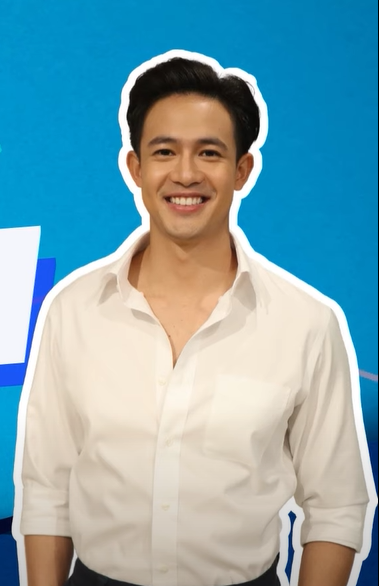
ชนาธิป โพธิ์ทองคำ

| name = ชนาธิป โพธิ์ทองคำ
| image = ชนาธิป โพธิ์ทองคำ.png
| nickname = แชมป์
| occupation = นักแสดง
| yearsactive = พ.ศ. 2558−ปัจจุบัน
| ส่วนสูง =
| ค่าย = ช่อง 3 เอชดี|สถานีวิทยุโทรทัศน์ไทยทีวีสีช่อง 3 (2558−ปัจจุบัน)
| notable role = ไตรทศ − ระเริงไฟ (2560) ประสงค์ (อาตง) − กรงกรรม (2562) นาคคำ – พี่นาค 3 (2565)
| birthplace = จังหวัดระนอง ประเทศไทย
ชนาธิป โพธิ์ทองคำ (เกิด 16 สิงหาคม พ.ศ. 2535) ชื่อเล่น แชมป์ เป็นนักแสดงชาวไทย สังกัดช่อง 3 เอชดี|สถานีวิทยุโทรทัศน์ไทยทีวีสีช่อง 3 เป็นที่รู้จักกับบทบาท "ไตรทศ" จากละครเรื่อง "ระเริงไฟ" ส่องประวัติ “แชมป์ ชนาธิป” หรือ “ไตรทศ” ในละคร “ระเริงไฟ” | daradaily และบทบาท "อาตง" จากละครเรื่อง "กรงกรรม"
==ประวัติ==
ชนาธิป โพธิ์ทองคำ จบการศึกษาในระดับปริญญาตรีจาก คณะวิศวกรรมศาสตร์ มหาวิทยาลัยเทคโนโลยีพระจอมเกล้าพระนครเหนือ ภาควิชาวิศวกรรมเคมี
ชนาธิป เริ่มเข้าวงการบันเทิงด้วยการเข้าร่วมประกวดโครงการ “Yaris The PRESENTER 2014 ค้นหาคนที่ใช่ในสไตล์ที่เป็นคุณ” ฝ่าด่านผู้ประกวดกว่า 6,000 คน จนสามารถคว้าตำแหน่งผู้ชนะเลิศ ได้รับเลือกให้เป็นพรีเซ็นเตอร์ในภาพยนตร์โฆษณา โตโยต้า ยาริส
ช่วงเดือนเมษายน 2558 แชมป์ มีโอกาสได้รับเลือกให้เล่นเป็นพระเอกมิวสิควิดีโอเพลง "ที่รัก" ของ แอน ธิติมา ในโปรเจกต์พิเศษ The Ladies รู้ทันผู้ชาย รู้ใจผู้หญิง แสดงร่วมกับวรรณรท สนธิไชย และ อลิส ทอย
สำหรับผลงานละครเรื่องแรกในซีรีส์เลือดมังกร "แรด (เลือดมังกร)|แรด" โดยแชมป์ รับบทเป็น กริช พระรองของเรื่องคู่กับ ณัฏฐณิชา ดังวัธนาวณิชย์ ต่อมา
ผู้จัด กัญจน์ ภักดีวิจิตร ให้ชนาธิปรับบทพระเอกครั้งแรก โดยรับบท คัมภีร์ ประกบคู่นางเอก ลักษณ์นารา เปี้ยทา เป็น 1 ในคู่ 3 พระนาง ในละครเรื่อง "สงครามเพลง" ที่หนุ่มกัญจน์รับหน้าที่เป็นโปรดิวเซอร์เรื่องแรกเช่นกัน
== ผลงาน ==
=== ละครโทรทัศน์ ===
* ละครโทรทัศน์ทั้งหมดด้านล่างนี้ออกอากาศทางช่อง 3 เอชดี|สถานีวิทยุโทรทัศน์ไทยทีวีสีช่อง 3
* ละครโทรทัศน์ทั้งหมดด้านล่างนี้ออกอากาศทางช่อง 3 เอสดี
=== ภาพยนตร์ ===
=== มิวสิกวีดีโอ ===
* "ที่รัก" - ธิติมา ประทุมทิพย์
*"เรา" - ค็อกเทล (วงดนตรี)
* "เก็บซ่อน" - วรกาญจน์ โรจนวัชร
* "สัมผัส" - วรกาญจน์ โรจนวัชร
== รางวัล ==
* รางวัล เยาวชนและบุคคลดีเด่น 2561
* รางวัล ทูตพระพุทธศาสนาประจำวันอาสาฬหบูชา-เข้าพรรษา 2561
* รางวัล เณศไอยรา ประจำปี 2562 สาขา นักแสดงสมทบดีเด่น (ชาย) จากละคร "กรงกรรม"
* World SDGs Award 2019 /The Best World SDGs Award 2019 /รางวัลเพื่อการพัฒนาที่ยั่งยืนสากล/ รางวัลที่สุดแห่งการพัฒนาที่ยั่งยืนสากล สาขา นักแสดงนำชายยอดเยี่ยมด้านการสร้างสรรค์ผลงาน และทำคุณประโยชน์ต่อสังคมเพือการพัฒนาที่ยั่งยืน จากละคร "กรงกรรม" (2562)
* รางวัล KAZZAWARDS 2020 สาขา หนุ่ม Cool ดูดี​
== อ้างอิง ==
หมวดหมู่:บุคคลที่ยังมีชีวิตอยู่
หมวดหมู่:นักแสดงชายชาวไทย
หมวดหมู่:นักแสดงภาพยนตร์ชายชาวไทย
หมวดหมู่:นักแสดงสังกัดช่อง 3
หมวดหมู่:บุคคลจากคณะวิศวกรรมศาสตร์ มหาวิทยาลัยเทคโนโลยีพระจอมเกล้าพระนครเหนือ
หมวดหมู่:นักแสดงชายชาวไทยในศตวรรษที่ 21
หมวดหมู่:นักแสดงละครโทรทัศน์ชายชาวไทย